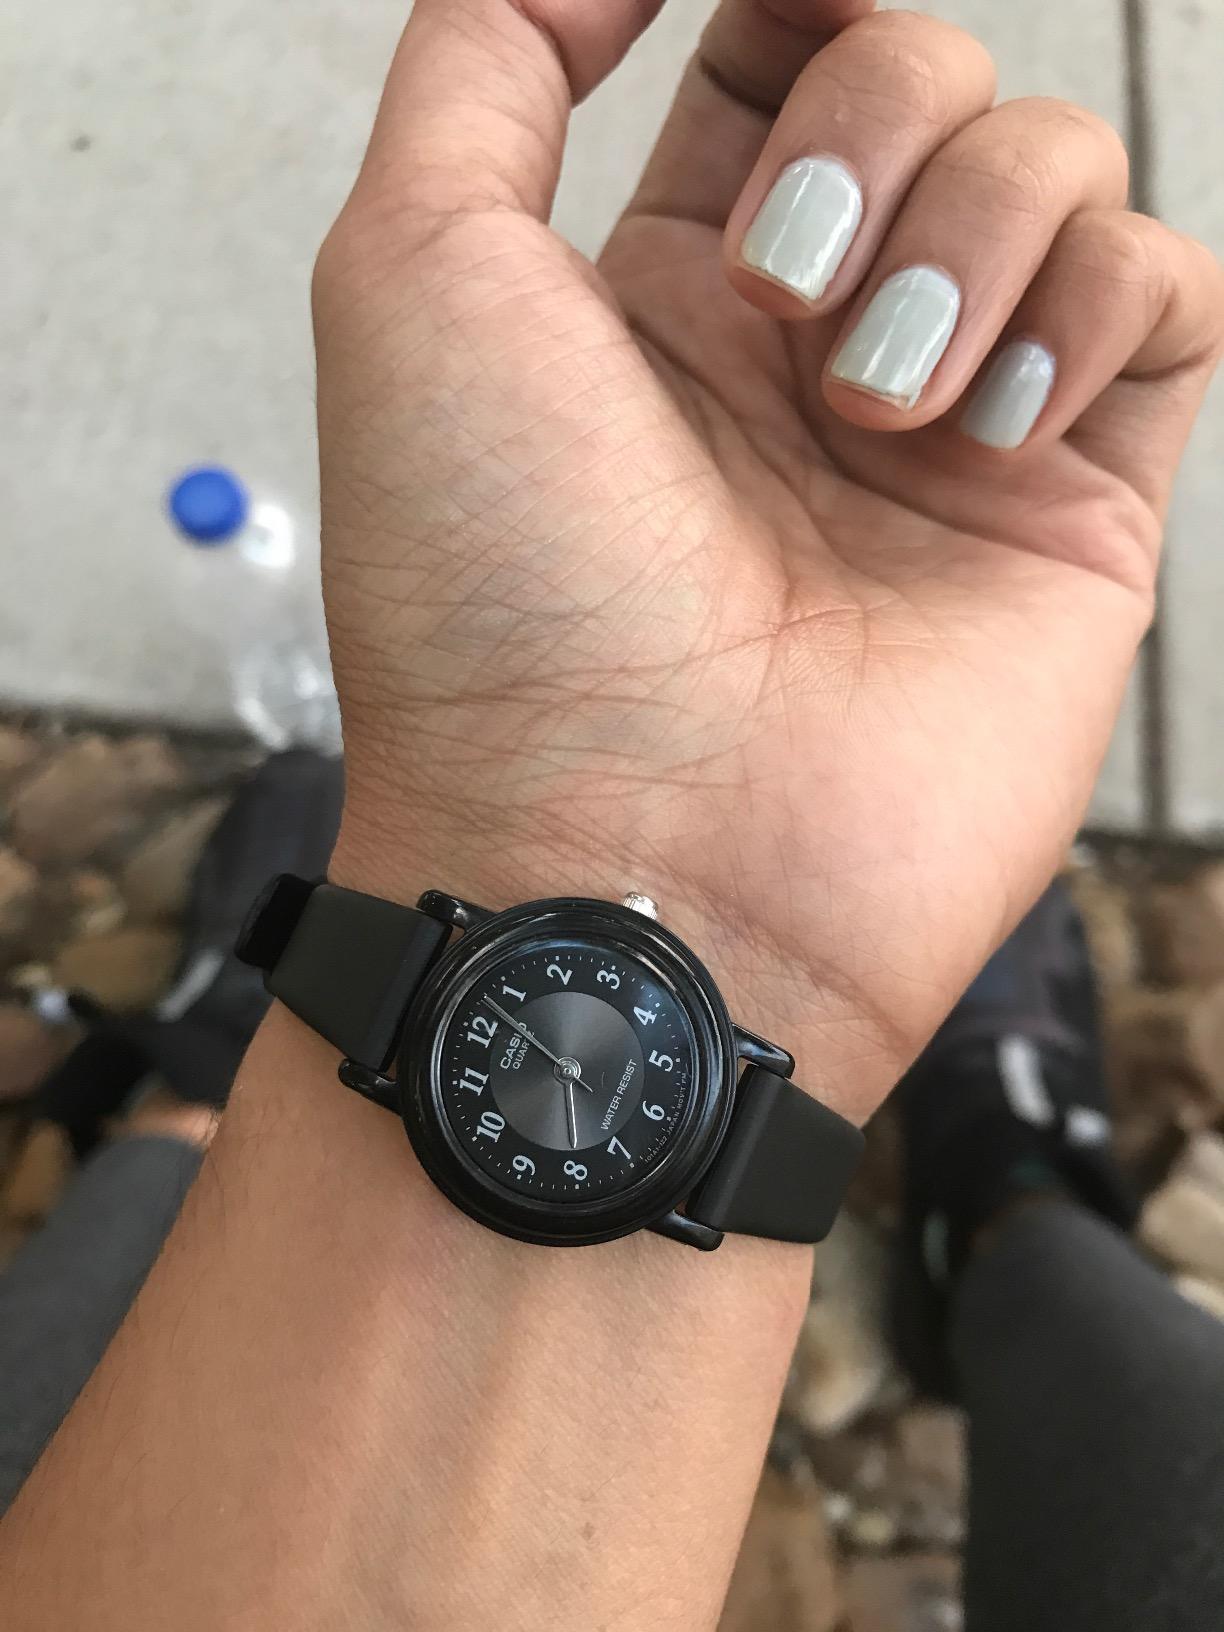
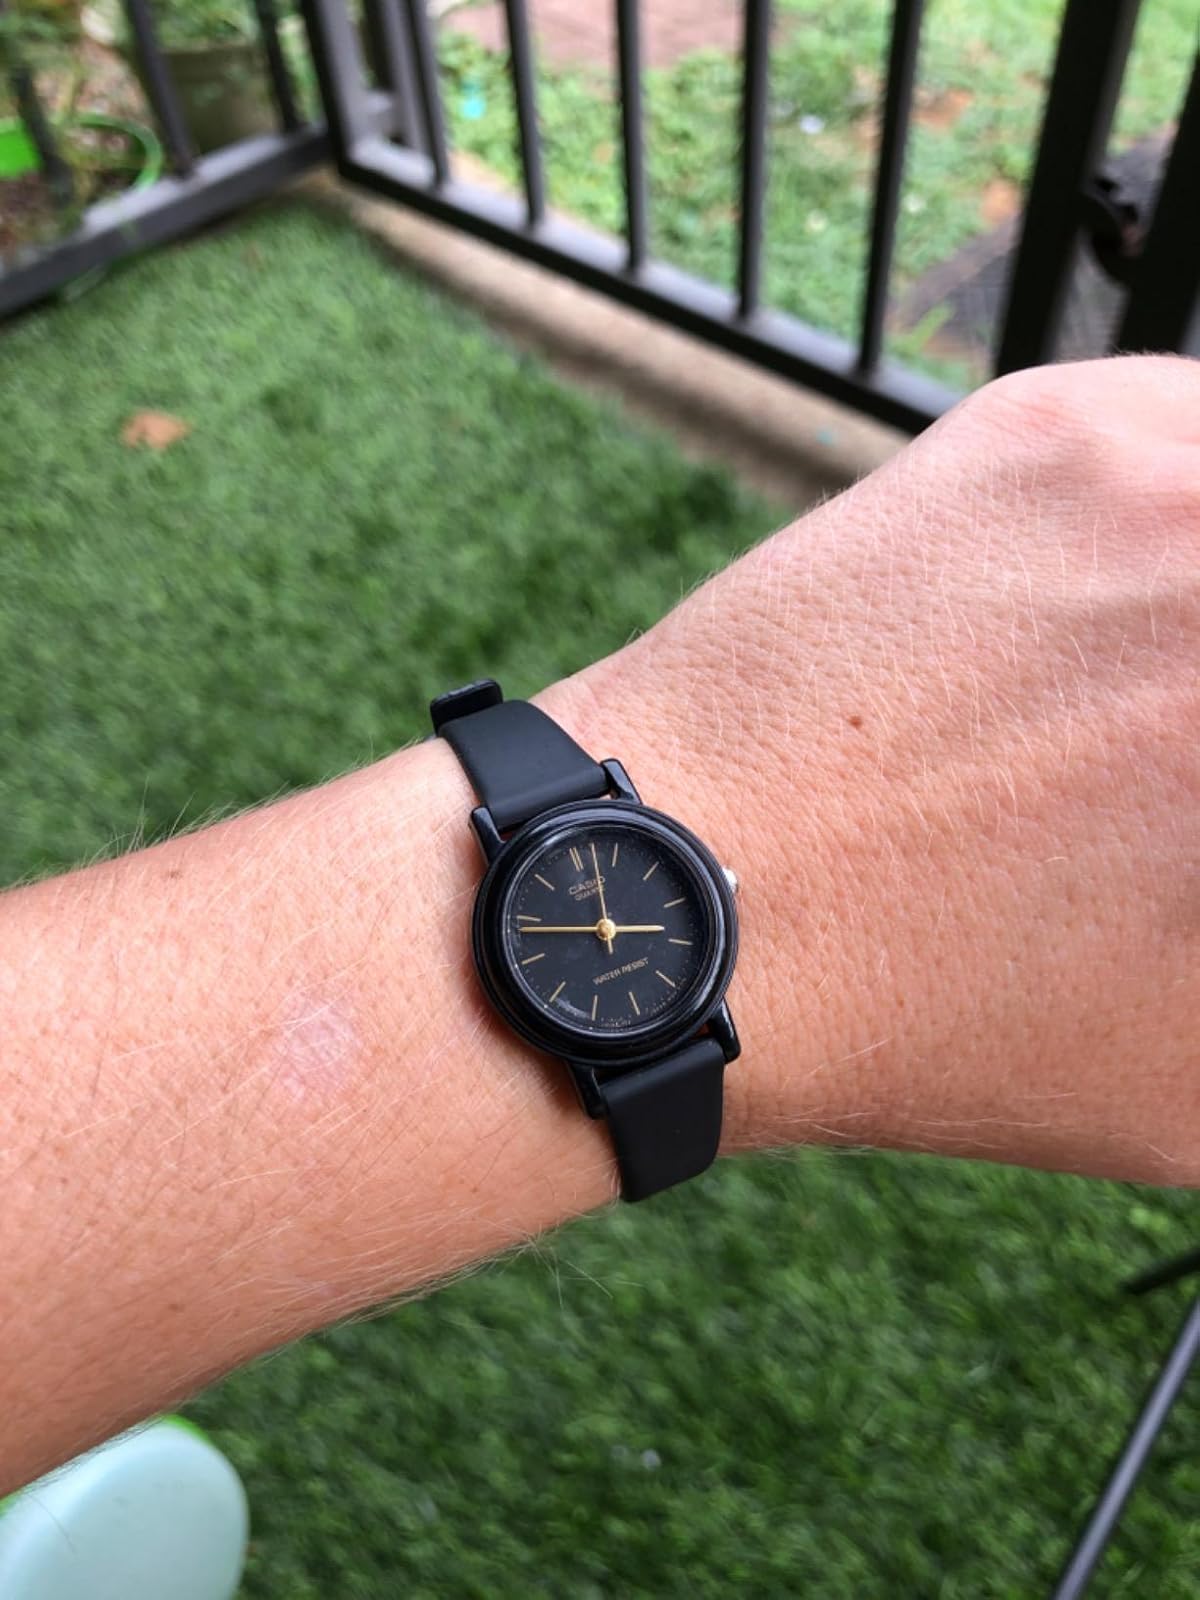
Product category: accessories_watch
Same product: no